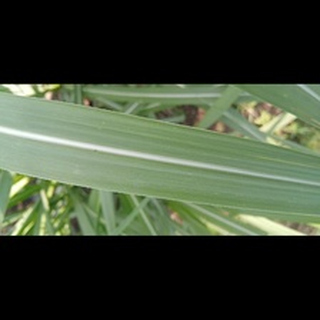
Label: healthy_sugarcane